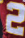
Number: 2